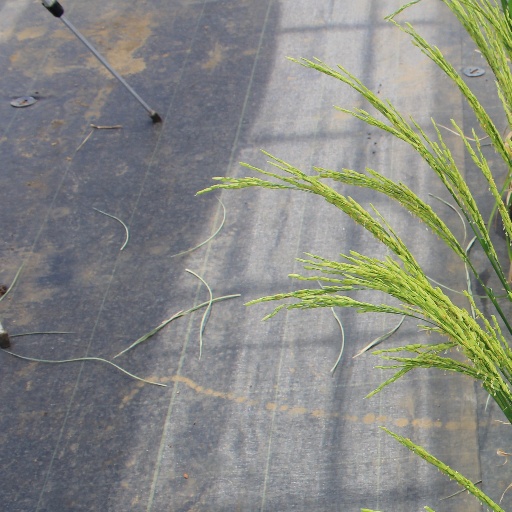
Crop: rice